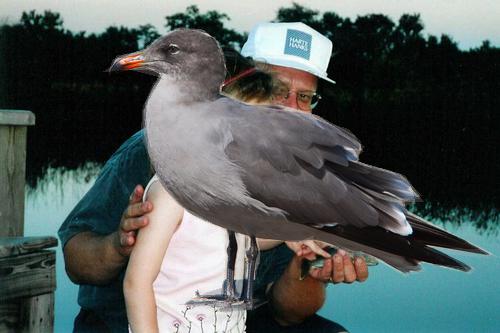
Bird species: Heermann_Gull
Bird type: waterbird
Background: water